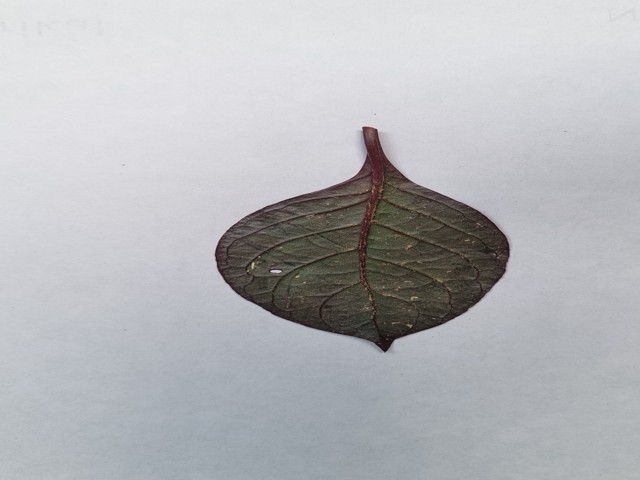
Plant: kalochitra